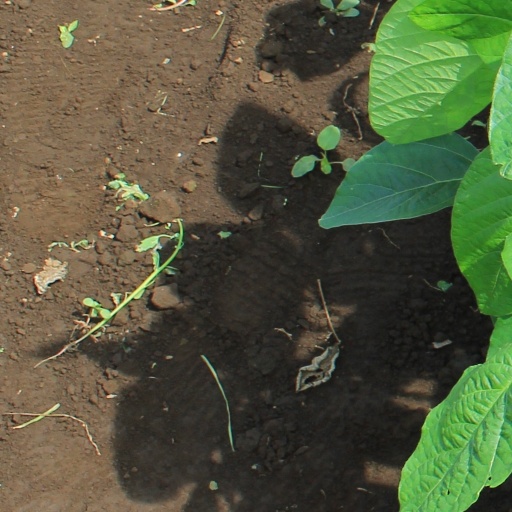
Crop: soybean